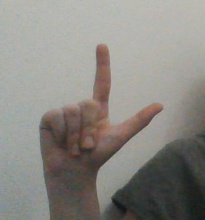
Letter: laam